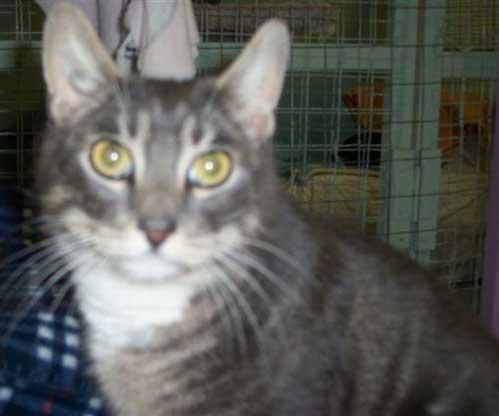
cat